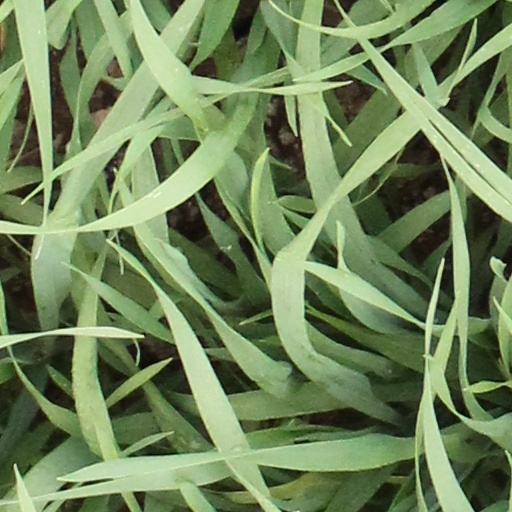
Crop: wheat